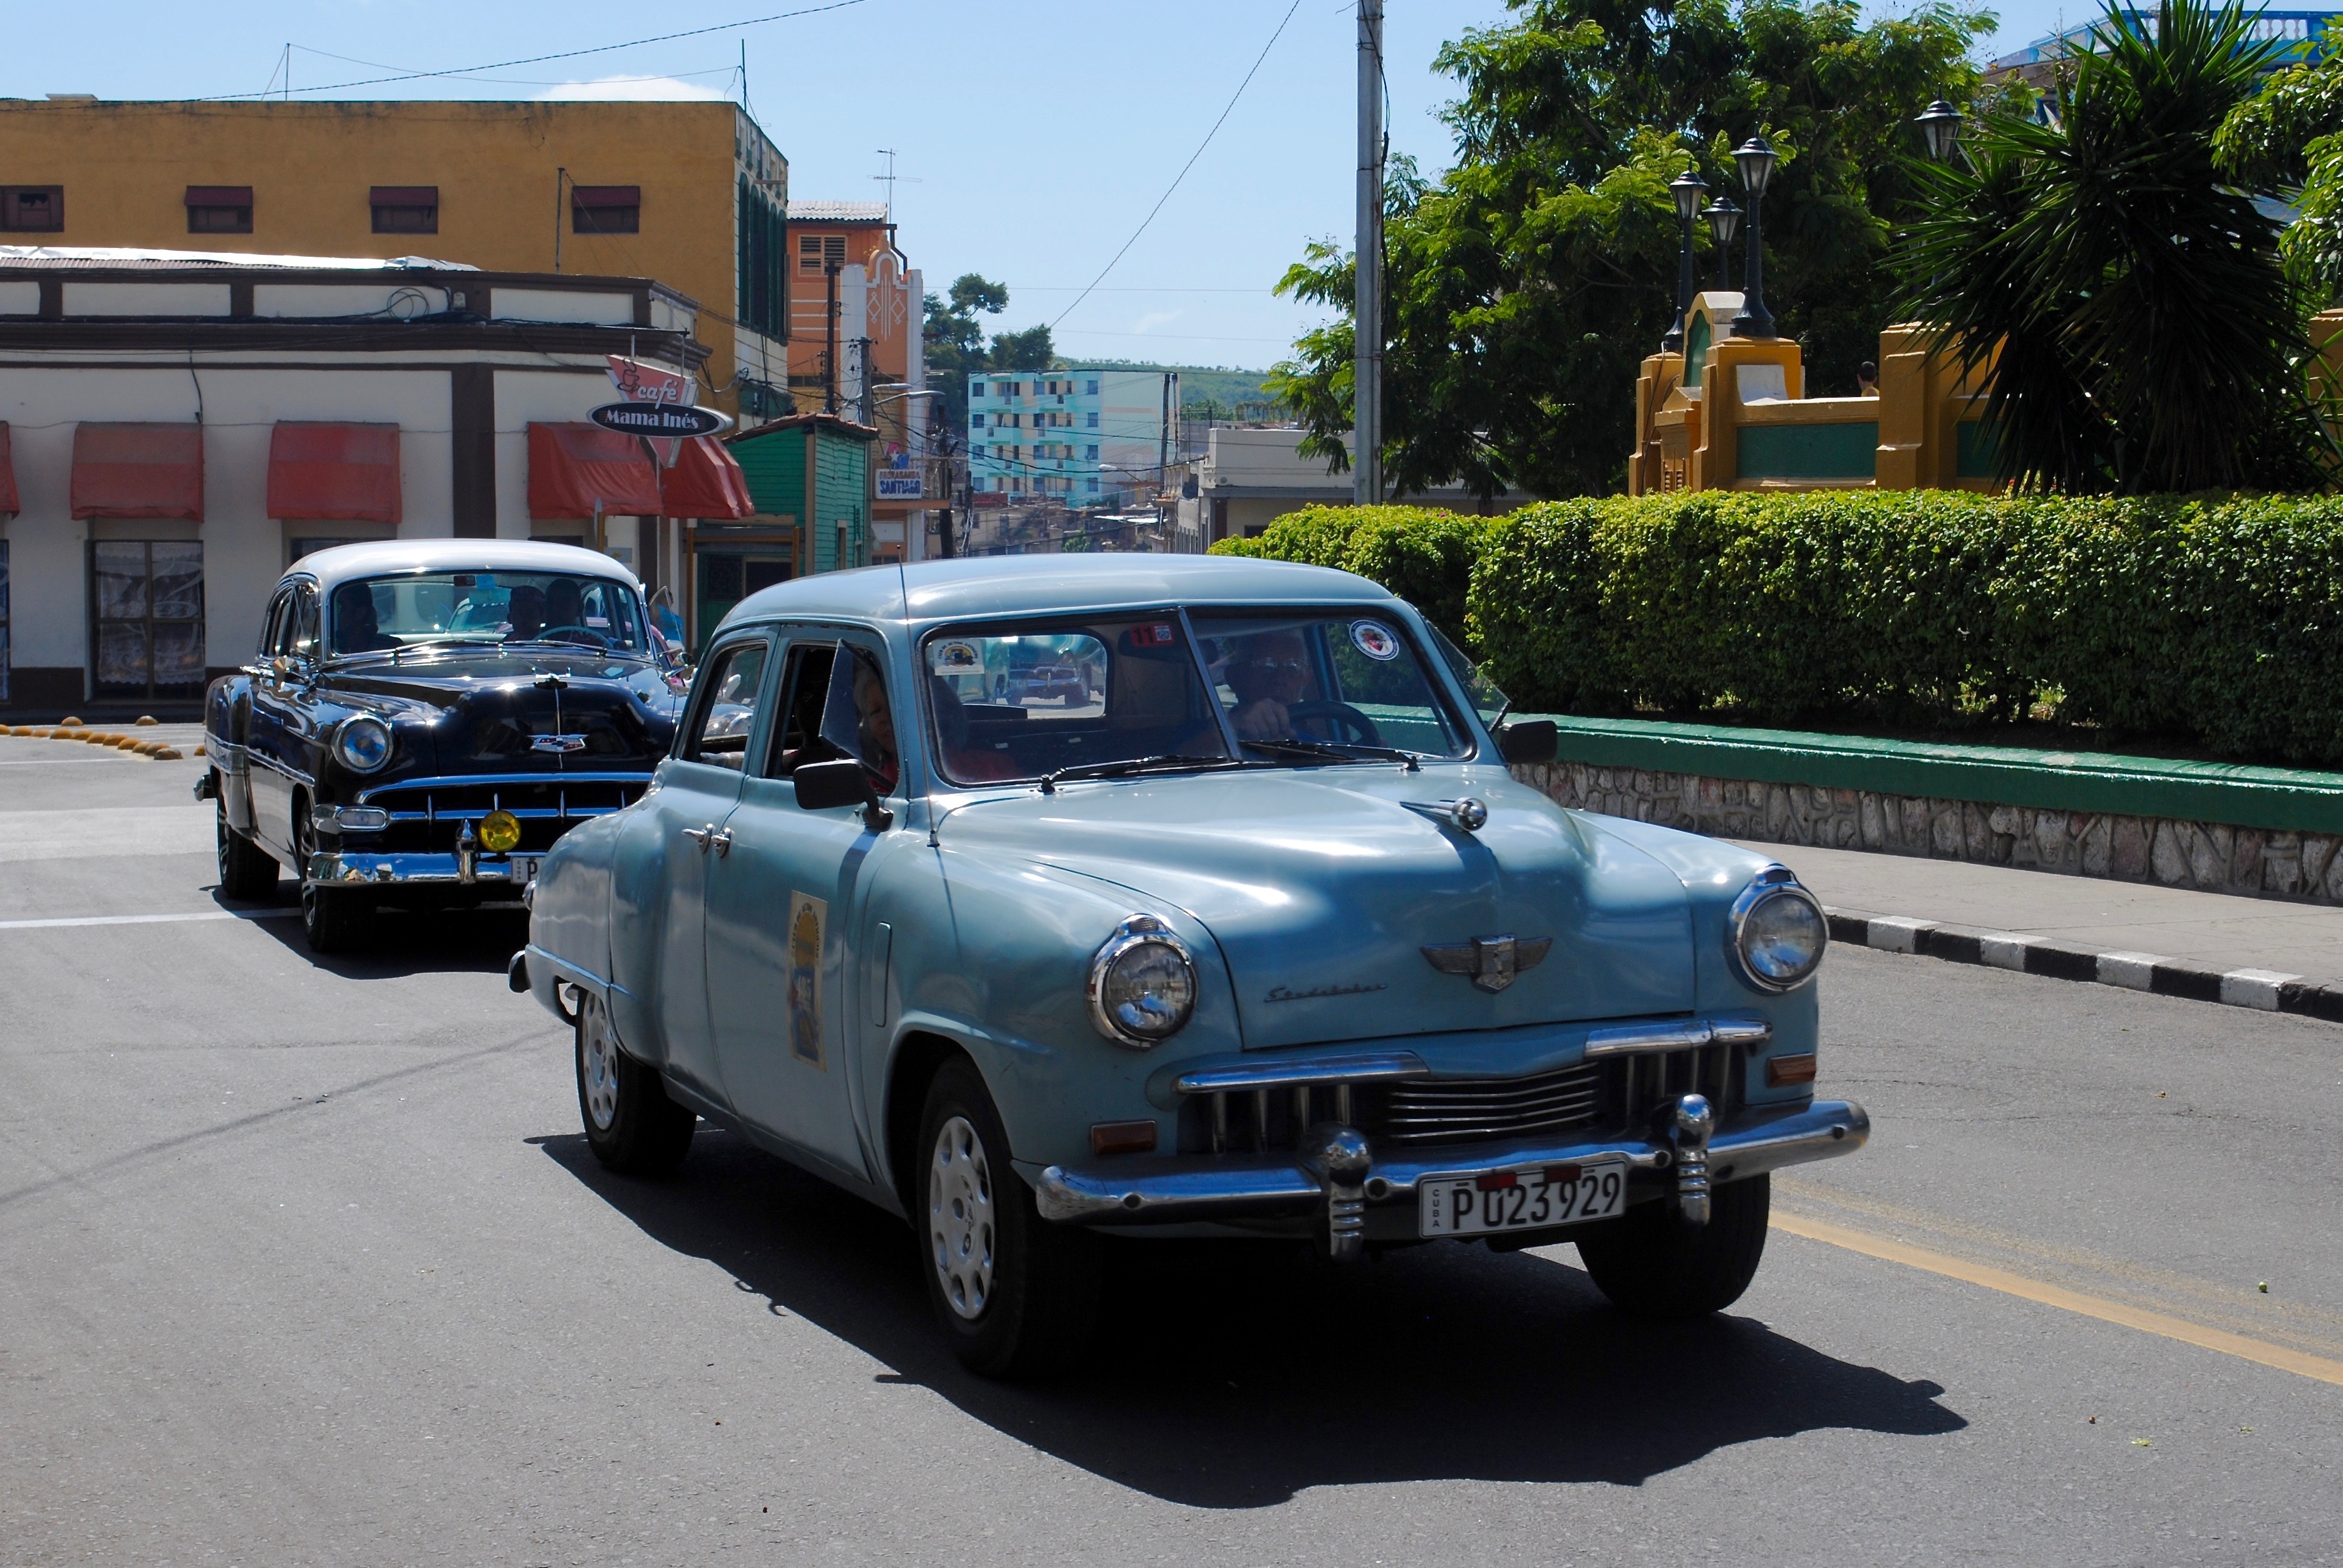
street, car, vintage, antique, automobile, retro, old, taxi, transportation, transport, vehicle, drive, auto, nostalgia, blue, historic, classic car, parade, motor vehicle, vintage car, cuba, chrome, sedan, historical, classic, studebaker, 1950s, restore, restoration, old fashioned, antique car, land vehicle, automobile make, compact car, automotive design, mid size car, santiago de cuba